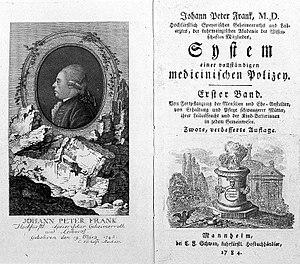
Le terme médicalisation fait référence à l'avènement des soins de santé publique et de la médecine moderne, ainsi qu'à l'émergence de la médecine moderne en tant qu'institution sociale. Le processus de médicalisation s'est déroulé en même temps que le développement des sciences modernes, et dans un contexte d'industrialisation et d'urbanisation croissante, ainsi que de problèmes d'ordre épidémiologiques.